Sky position (RA, Dec in degrees): 332.513, 1.088
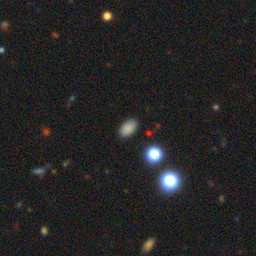
Galaxy morphology: In-between Round Smooth Galaxies